Andrey Lugovoy

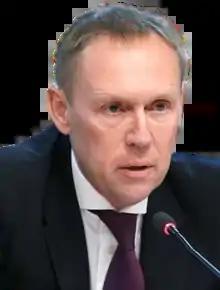
Lugovoy (2019)

Andrey Konstantinovich Lugovoy (born 19 September 1966), also spelled Lugovoi, is a Russian politician and businessman and deputy of the State Duma, the lower house of the Russian parliament, for the Liberal Democratic Party of Russia. He worked as a KGB bodyguard and as head of "Ninth Wave", a security firm.